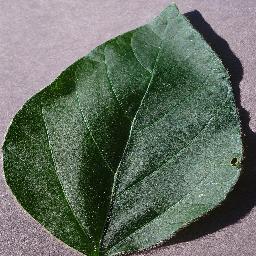
Label: Soybean___healthy